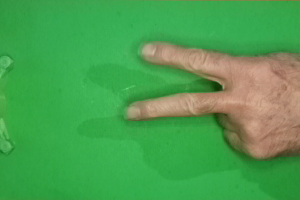
Label: scissors